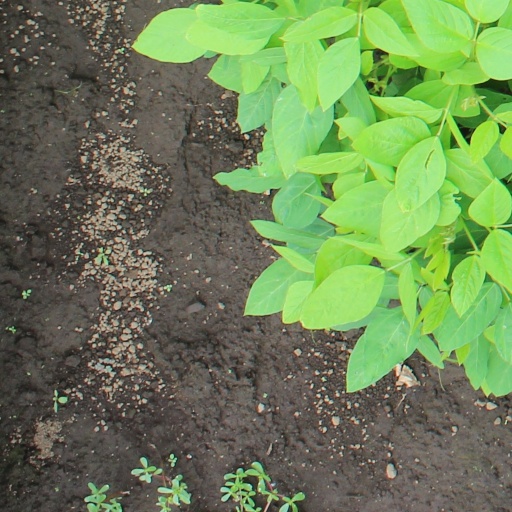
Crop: soybean